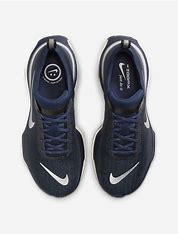
Brand: Nike
Model: Invincible 3